RTL Plug

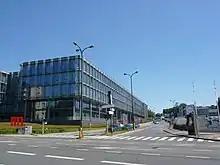
RTL Belgium is located at RTL House, on , Schaerbeek (Brussels), Belgium.

RTL Belux S.A. & cie SECS has agreements with RTL Belgium S.A. to produce programmes for Plug RTL and two other stations, RTL-TVI (generalist station) and RTL Club specialising in films, sports, children programming. RTL Belgium S.A. was held till 31 march 2022 by CLT-UFA S.A. (66%) and Audiopresse S.A. (34%).